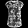
Label: Shirt